Palace of Whitehall

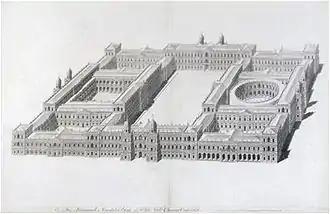
Inigo Jones's plan, dated 1638, for a new palace at Whitehall, which was only realised in part.

The Palace of Whitehall – also spelled White Hall – at Westminster was the main residence of the English monarchs from 1530 until 1698, when most of its structures, with the notable exception of Inigo Jones's Banqueting House of 1622, were destroyed by fire. Henry VIII moved the royal residence to Whitehall after the old royal apartments at the nearby Palace of Westminster were themselves destroyed by fire. Although the Whitehall palace has not survived, the area where it was located is still called Whitehall and has remained a centre of the British government.